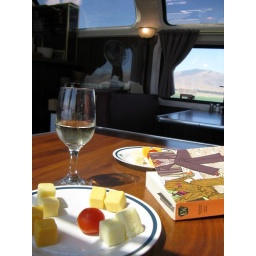
Wine and cheese tasting in the lounge car